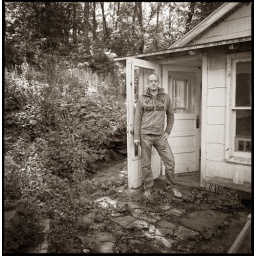
Behind the kitchen of my &amp;quot;first&amp;quot; house in Ithaca, somewhere on the East Shore Drive.